China Can Say No

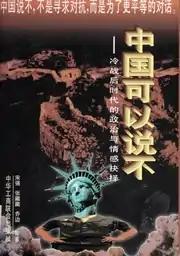
First edition

China Can Say No is a 1996 Chinese language non-fiction manifesto written and edited by Song Qiang, Zhang Zangzang (whose original name is Zhang Xiaobo), Qiao Bian, Tang Zhengyu, and Gu Qingsheng. It was published in China and strongly expresses Chinese nationalism. Its full title is often translated as The China That Can Say No: Political and Emotional Choices in the post Cold-War era. It became an overnight bestseller, as the authors called on the Beijing government to stand up against the United States in a new era of global competition. In addition the book bashes Japan for defection from Asia in favor of an American connection. The popularity indicates the growth of anti-American and anti-Japanese sentiment in the Chinese public. It indicates disillusionment among many younger and better educated Chinese as the nation searches for a major role in the global economic and political systems. The Beijing government originally endorsed the general thesis, but after sharp criticism from the United States and Asia, the government condemned the book as an irresponsible source of confusion, and banned it from circulation.